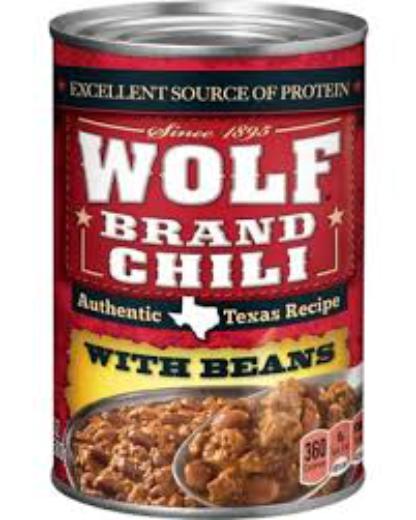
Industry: Food